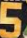
Number: 5